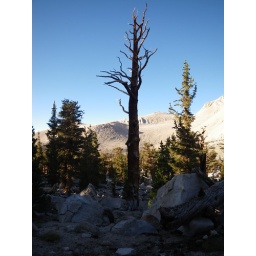
Bare tree stands out against the sunlit mountains